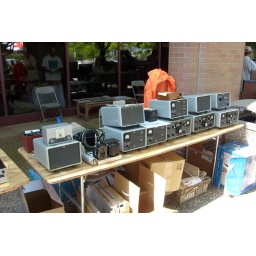
Some boat anchors in the outdoor flea market